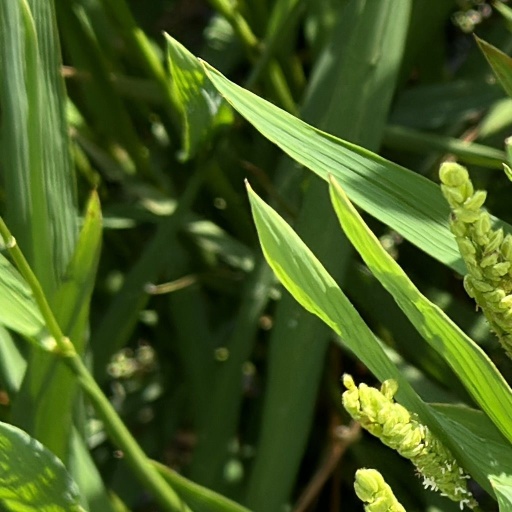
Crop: rice